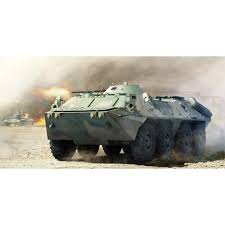
Label: BTR